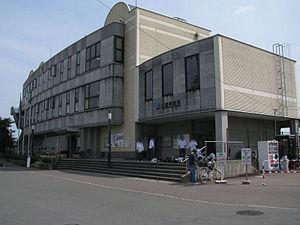
La gare de Yamashiro-Aodani est une gare ferroviaire localisée dans la ville de Jōyō dans la préfecture de Kyoto. La gare est exploitée par la JR West.